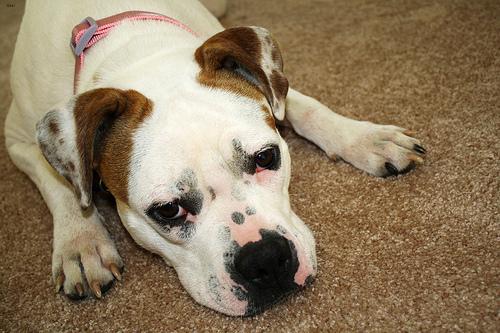
Breed: american bulldog